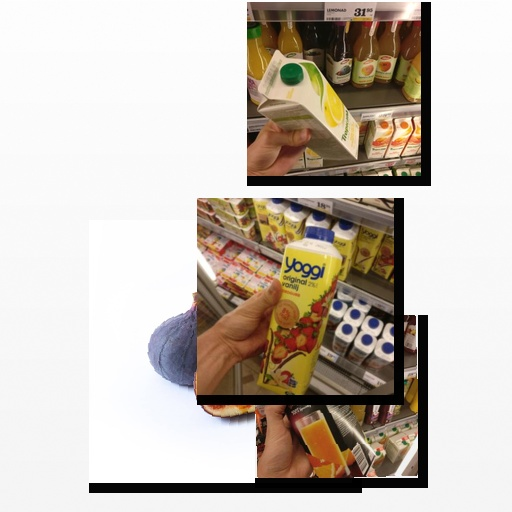
Food items: fig, strawberry_yogurt, orange_red_grapefruit_juice, golden_grapefruit_juice